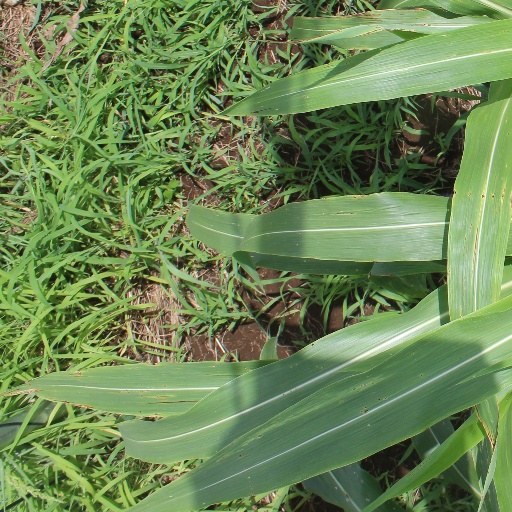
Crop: sorghum